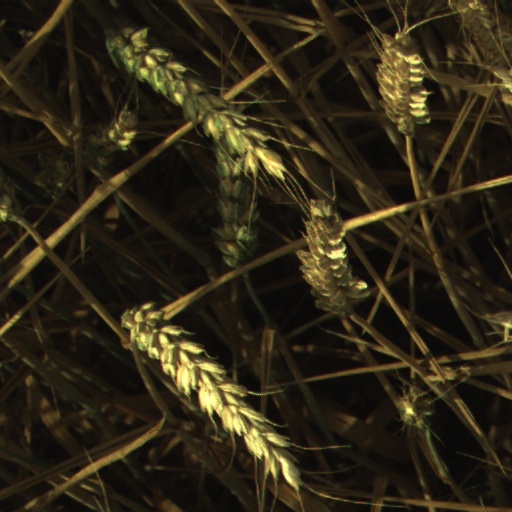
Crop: wheat